Rod Steiger

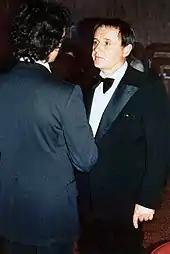
Steiger in 1978 for the premiere of "F. I. S. T."

Steiger played a villain/antagonist role in the Argentine-American film "Catch the Heat" (1987), an action/martial arts picture about two undercover agents of the law who fight against an American-Brazilian drug baron who smuggles drugs into the United States inside showgirls' breast implants. According to director Fred Olen Ray, it was pulled from distribution within a week of release. In 1988, Steiger and Yvonne De Carlo played a spooky elderly couple with developmentally delayed children in John Hough's horror film "American Gothic". Universally panned by the critics, Caryn James of "The New York Times" wrote: "Mr. Steiger addresses the camera as if he were reciting Shakespeare, he is truly, straightforwardly, hilariously bad." During the last year of the decade he played authority figures, including a mayor in "The January Man", and as Judge Prescott in "Tennessee Waltz". Although Steiger admitted that his performance in "The January Man" was "way over the top", he enjoyed the experience, thereby marking a positive turning point after a period of clinical depression.